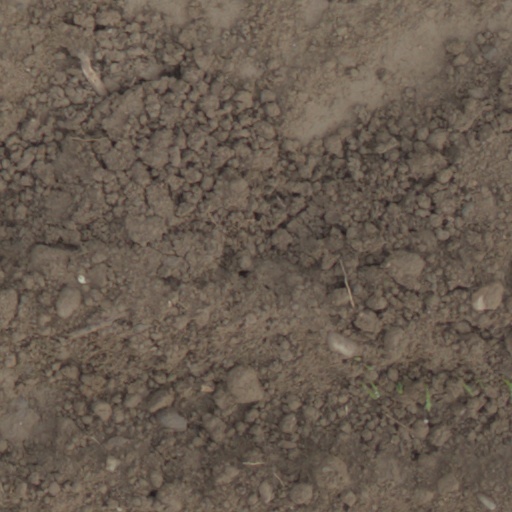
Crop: wheat